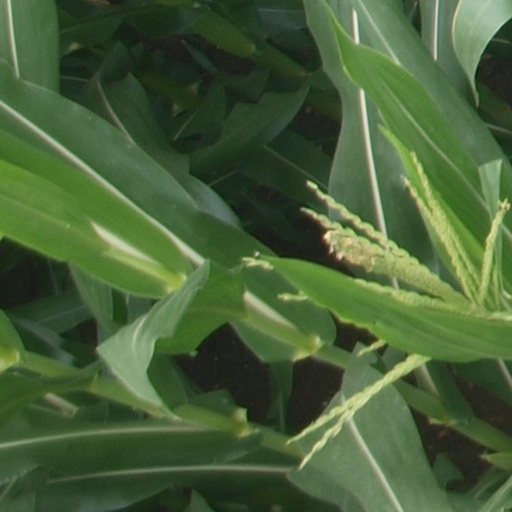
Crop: maize; corn